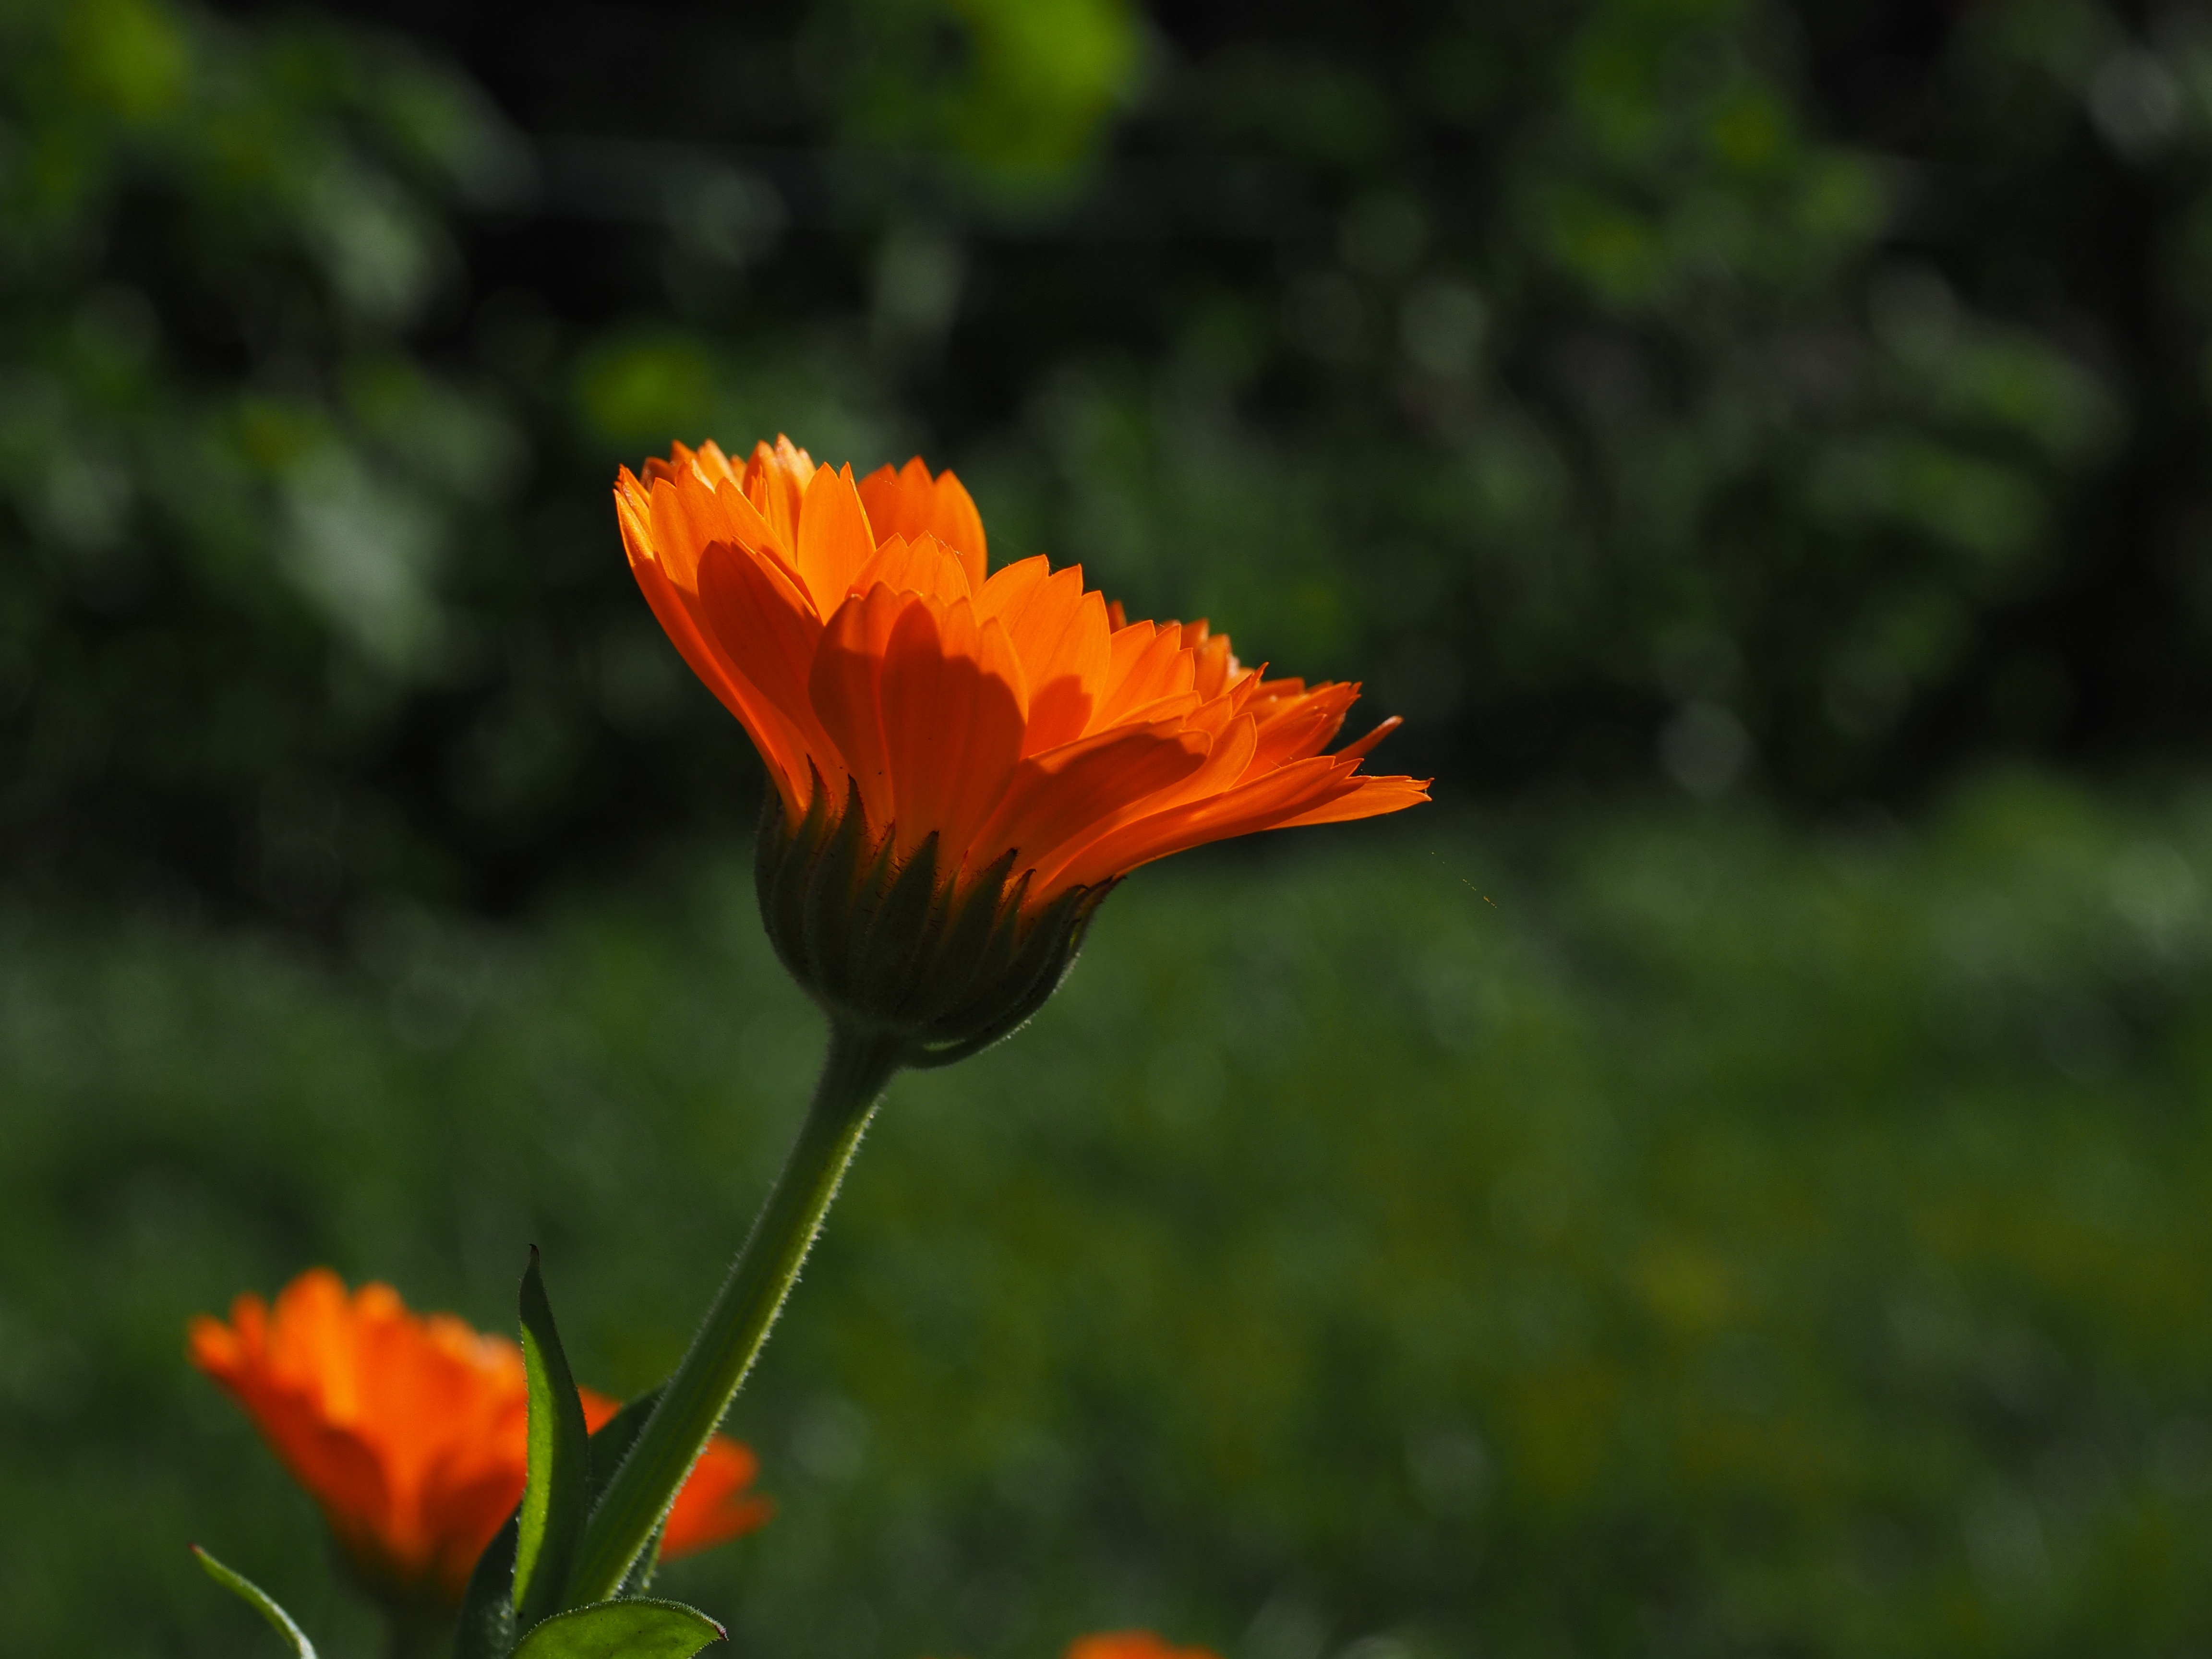
nature, grass, blossom, plant, field, meadow, prairie, leaf, flower, petal, bloom, orange, herb, botany, yellow, flora, wildflower, gardening, asteraceae, poppy, coquelicot, nectar, marigold, composites, medicinal plant, macro photography, flowering plant, calendula, calendula officinalis, annual plant, plant stem, land plant, poppy family